The Morning After (1986 film)

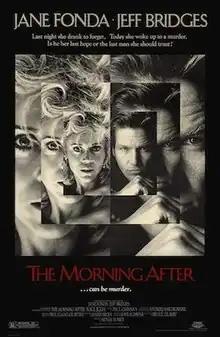
Theatrical release poster

The Morning After is a 1986 American psychological thriller film directed by Sidney Lumet and starring Jane Fonda, Jeff Bridges, and Raul Julia. It follows a washed-up, alcoholic actress who awakens on Thanksgiving morning beside the dead body of a photographer in his loft, with no memory of the events from the night before. She attempts to uncover the truth of what occurred with the help of a former police officer she encounters while on the run.